Max Raphael Hahn

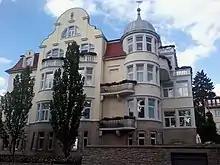
Villa Merkelstraße 3

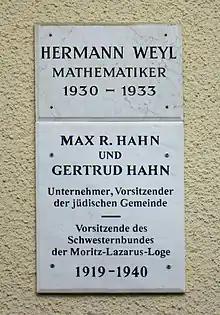
Memorial plaques at the villa Merkelstraße 3

In June 1917 Hahn married Gertud Hana Lasch (born July 14, 1893, in Halberstadt, murdered 1941 in Riga) and in February 1919 Max Raphael Hahn returned to Göttingen and purchased a villa at Merkelstraße 3 in early September 1919, where their son Rudolf was born to the couple on December 3, 1919, and their daughter Hanni on March 22, 1922. The couple had a total of 12 children, but only seven of them survived to adulthood.